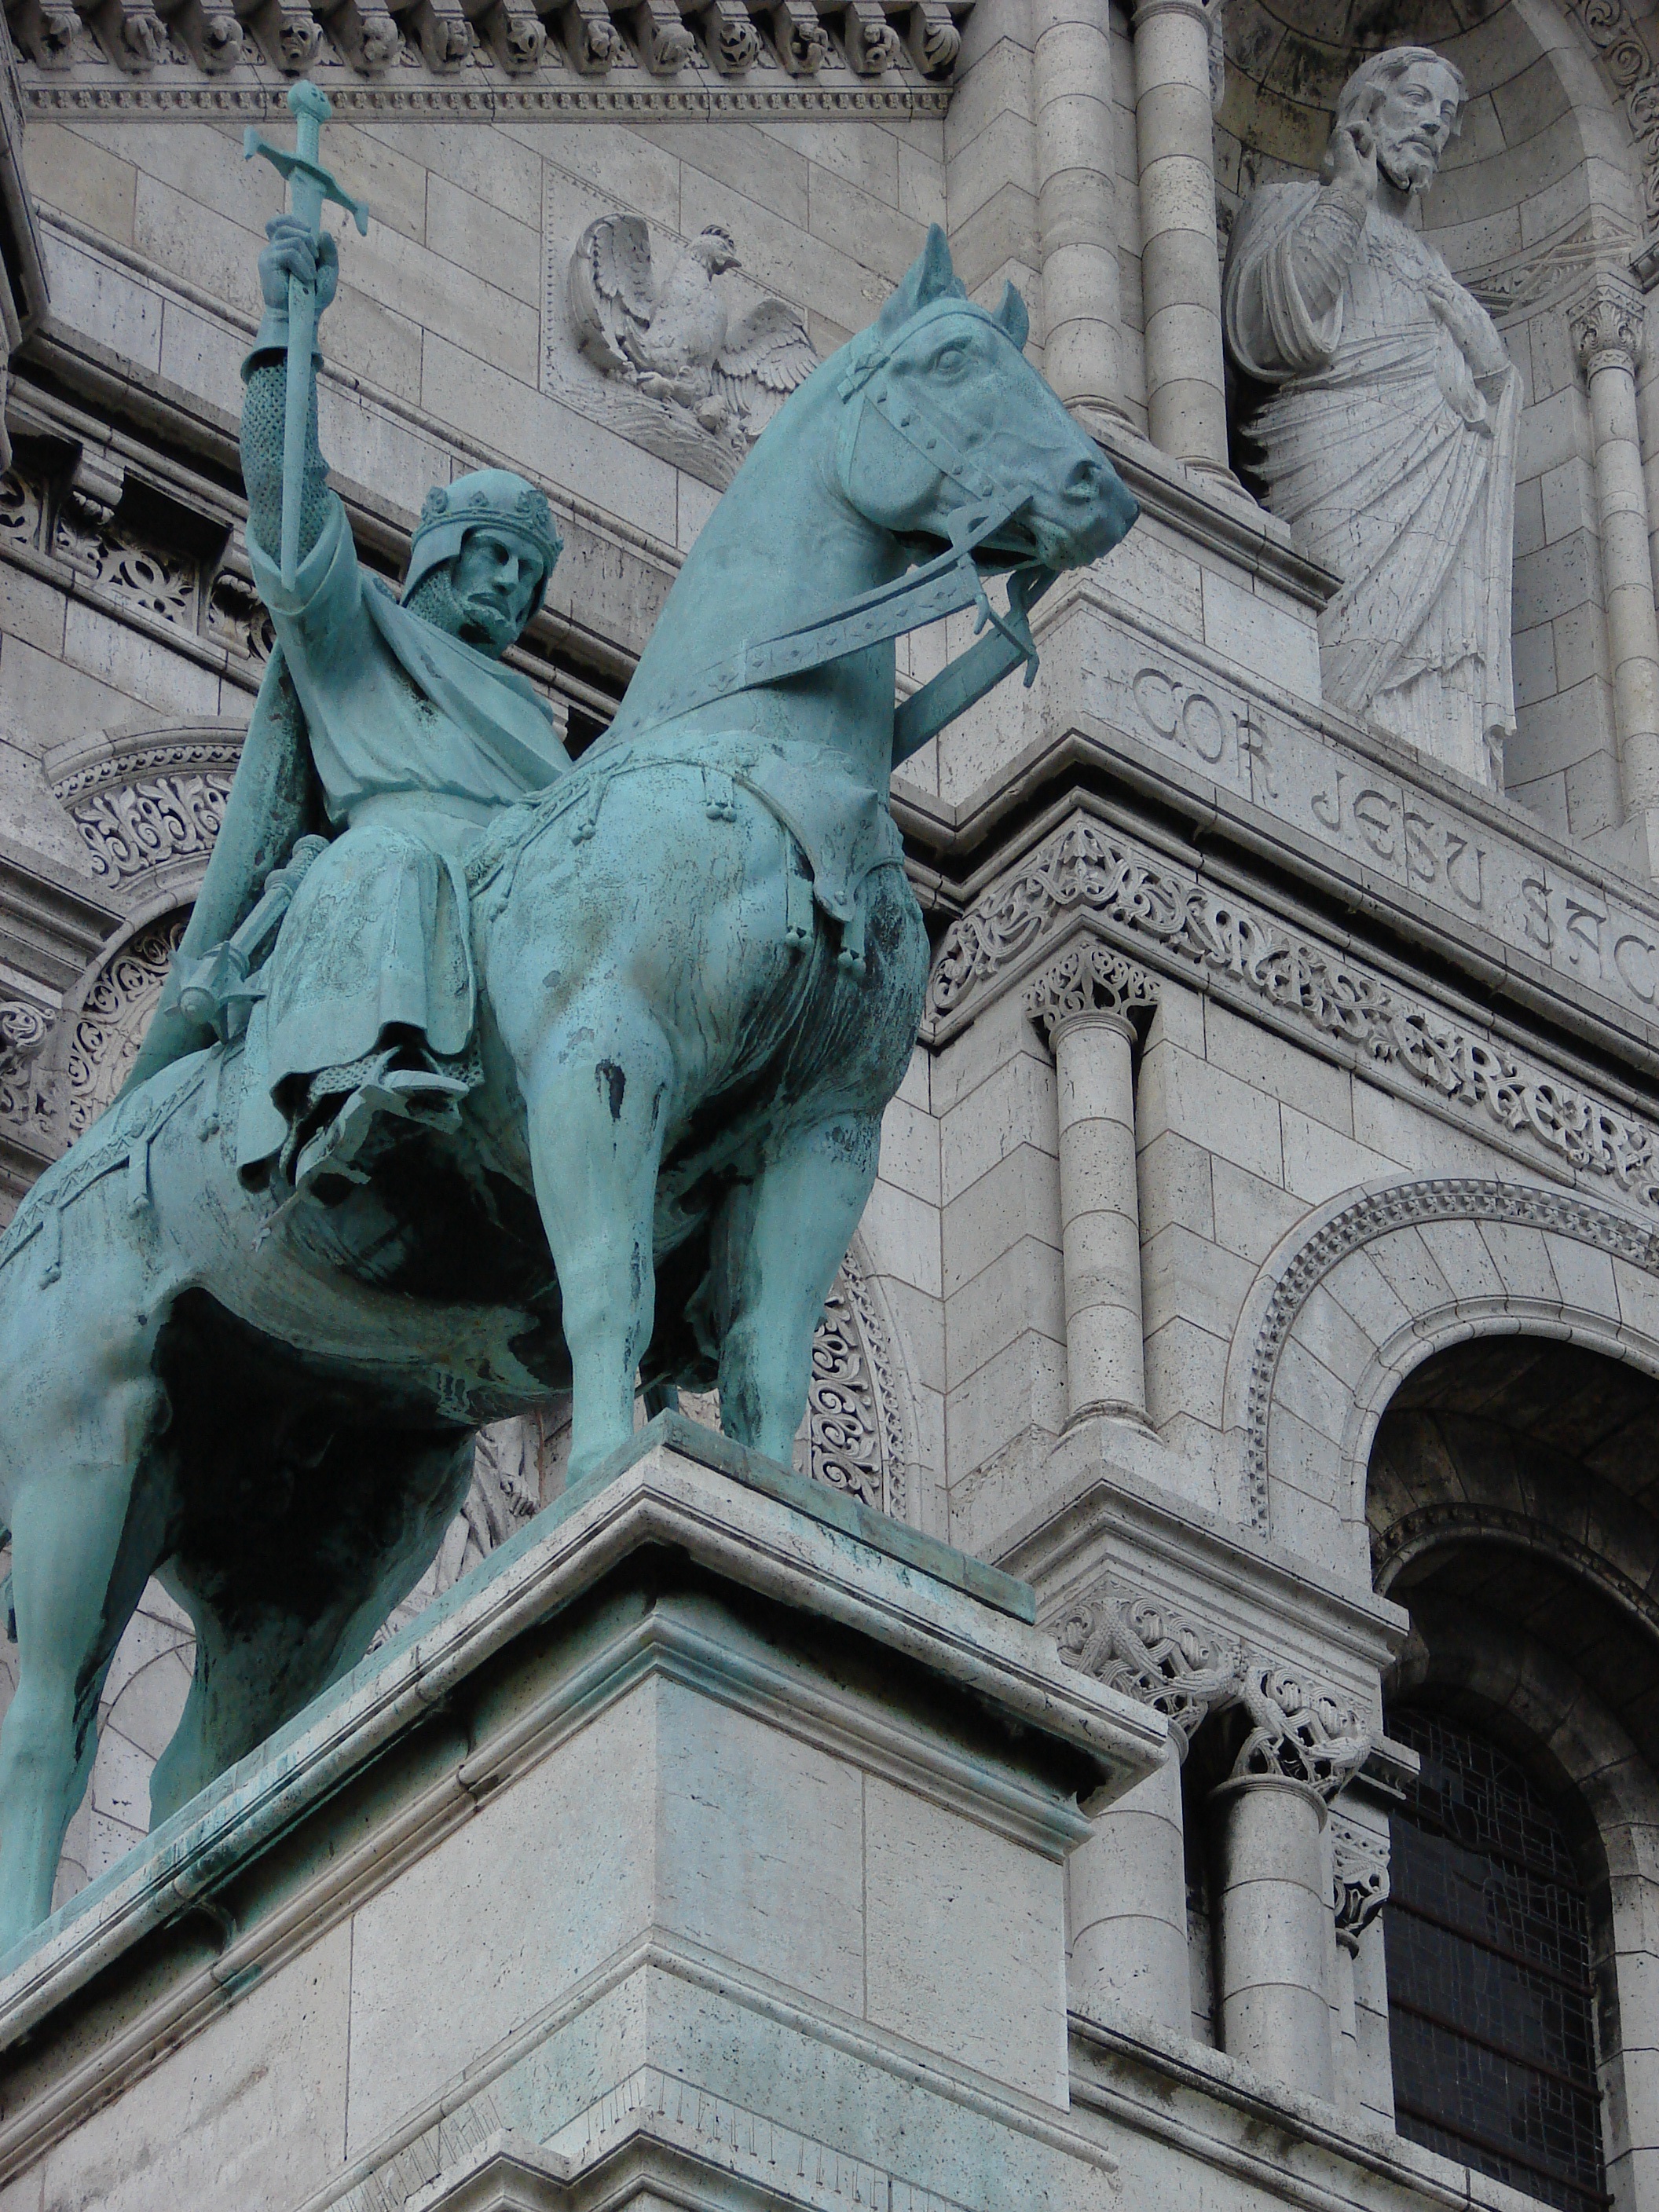
paris, monument, france, statue, landmark, artwork, gargoyle, sculpture, art, temple, montmartre, carving, sacre coeur, ancient history, king saint louis